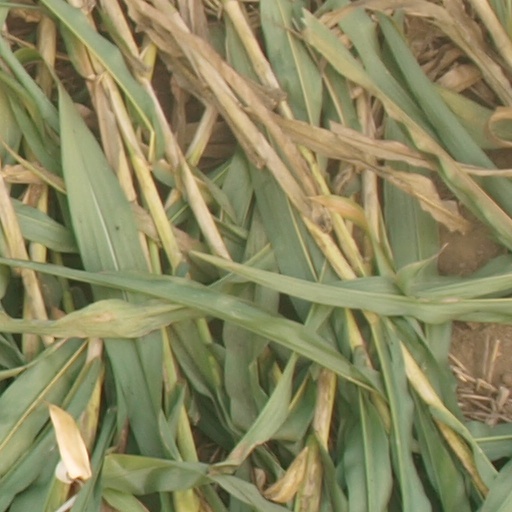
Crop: maize; corn